Buyid dynasty

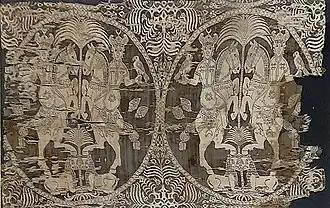
Silk with depiction of horsemen, produced under the Buyids

During the beginning of the Buyid dynasty, their army consisted mainly of their fellow Daylamites, a warlike and brave people of mostly peasant origin, who served as foot soldiers. The Daylamites had a long history of military activity dating back to the Sasanian period, and had been mercenaries in various places in Iran and Iraq, and even as far as Egypt. The Daylamites, during a battle, normally bore a sword, a shield, and three spears. Furthermore, they were also known for their formidable shield formation, which was hard to break through.